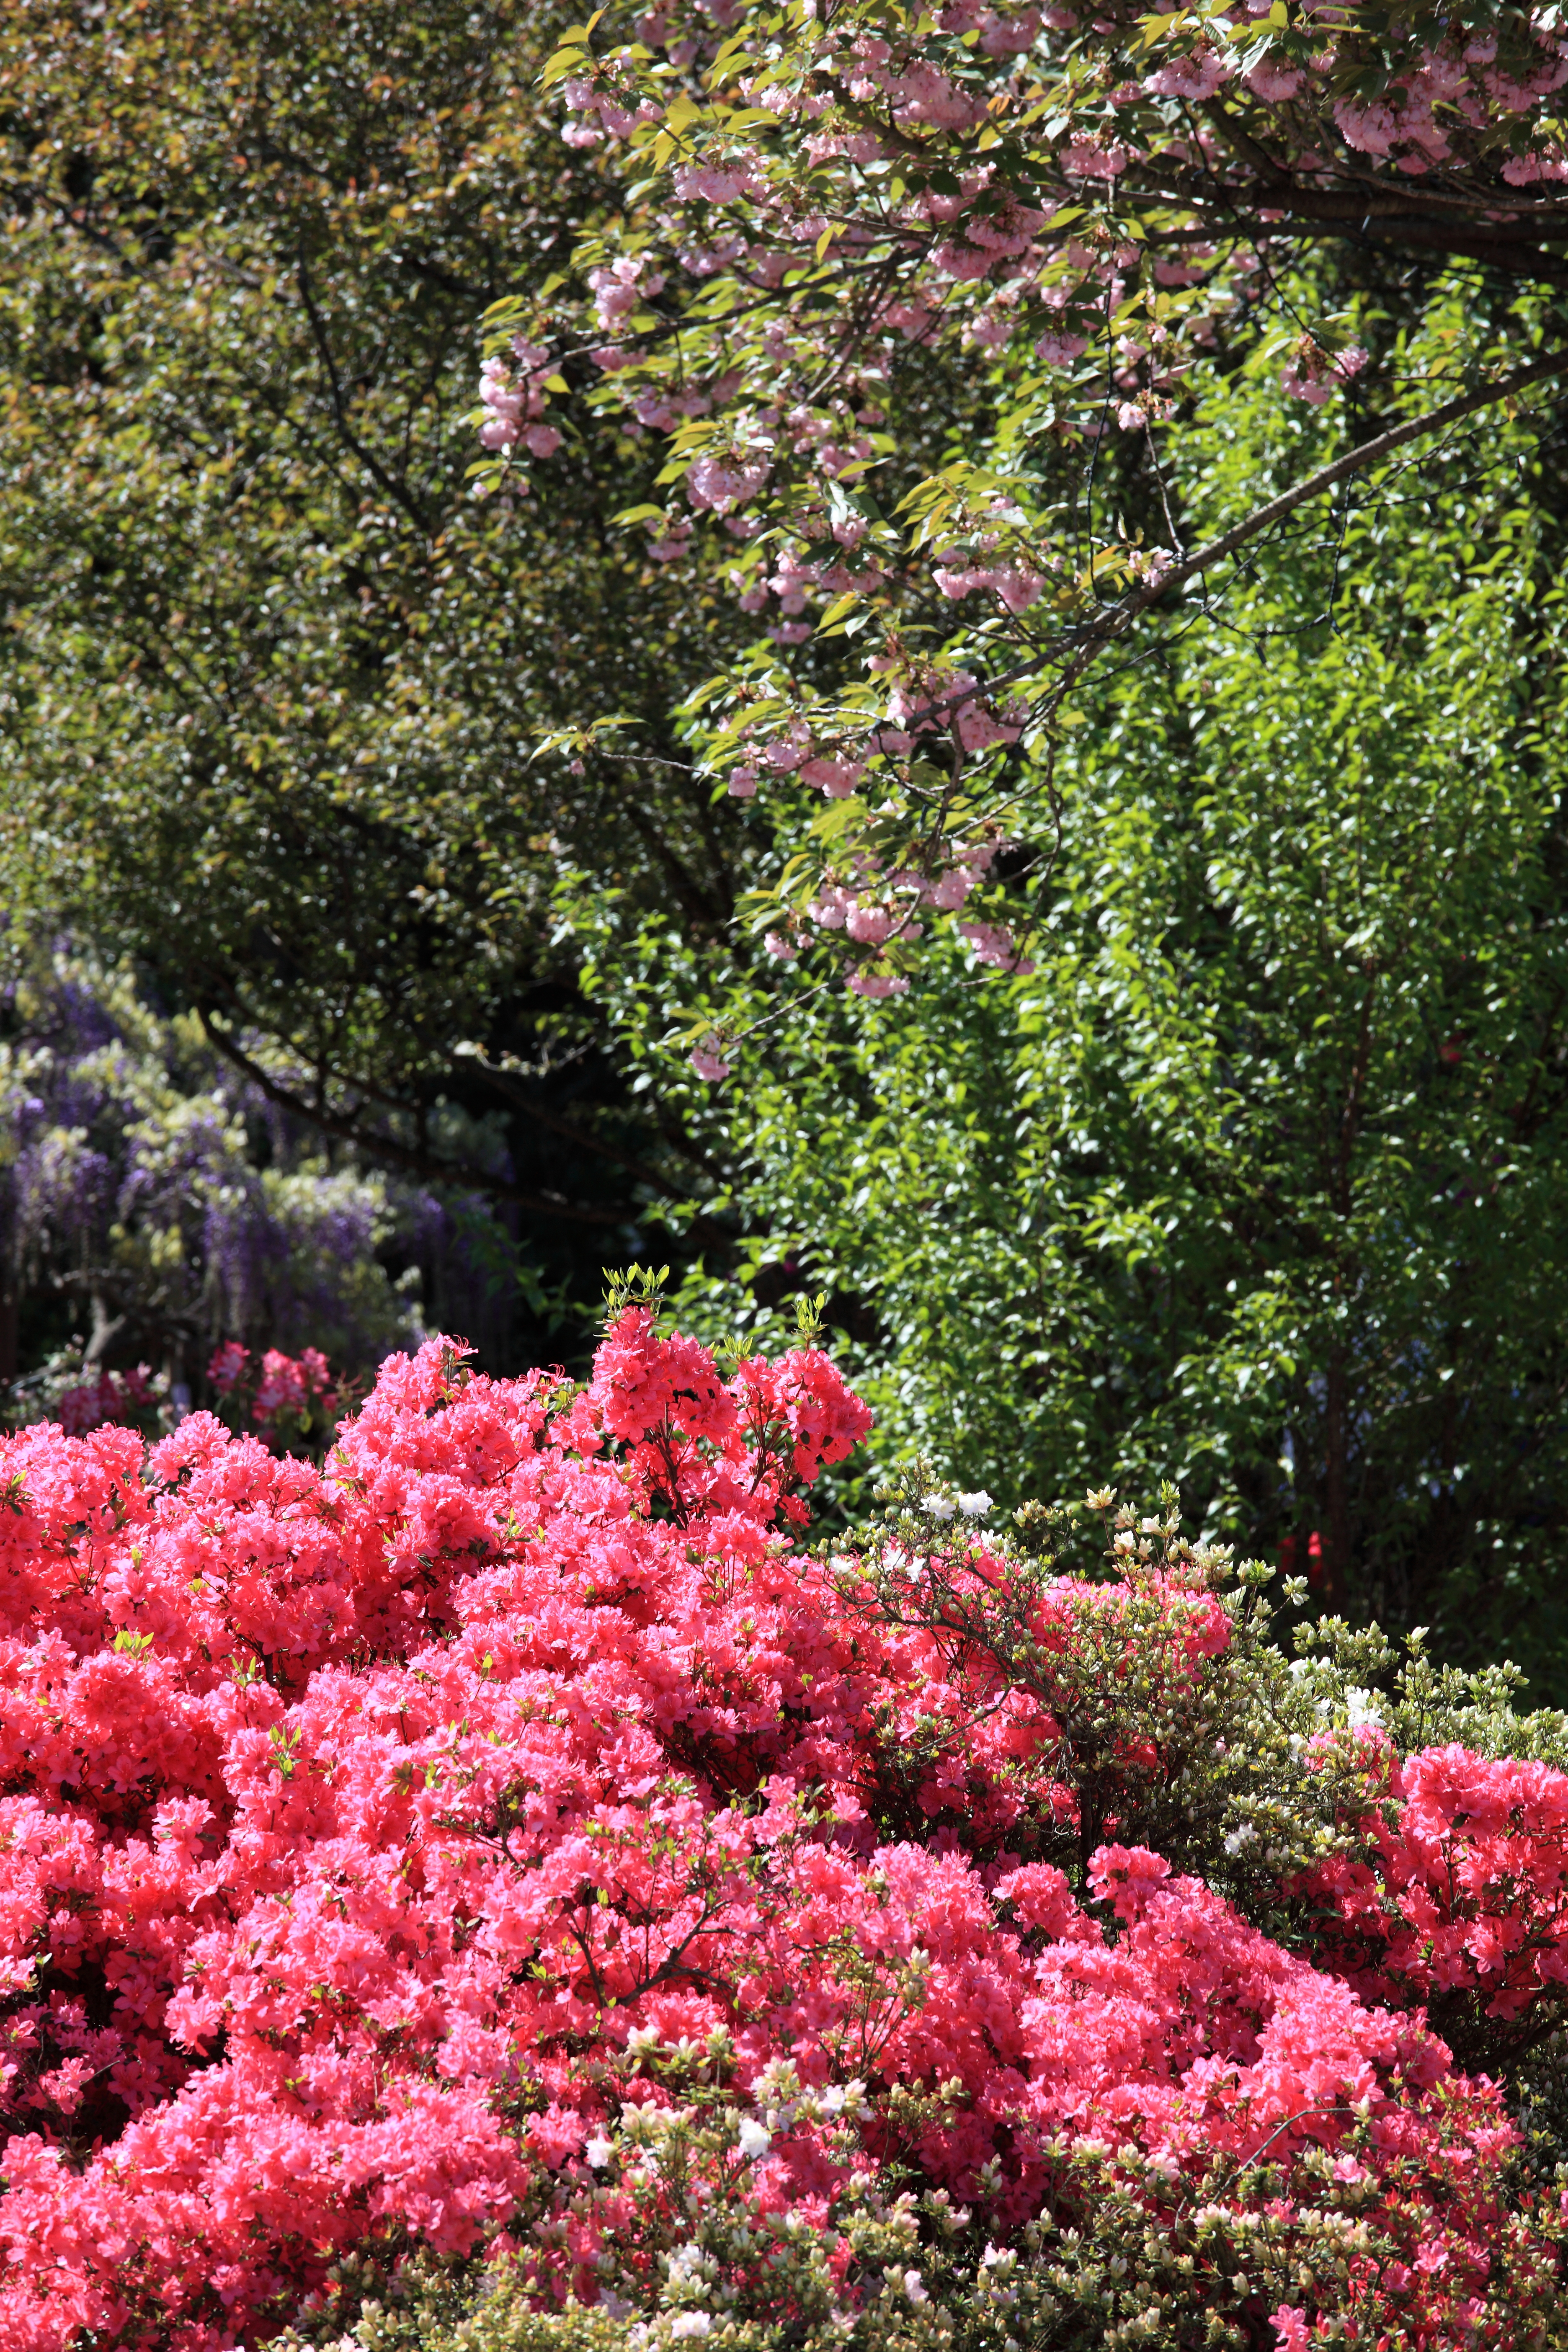
tree, blossom, plant, leaf, flower, high, botany, garden, flora, cool image, shrub, rhododendron, 5d, hires, markii, hi, res, resolution, azalea, flowering plant, rose family, woody plant, land plant